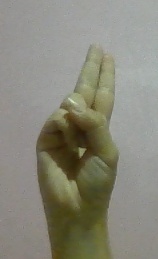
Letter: taa